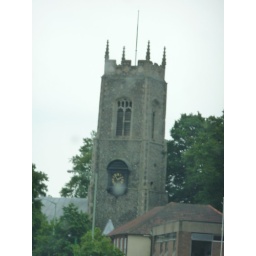
A clock tower seen in Norwich, England